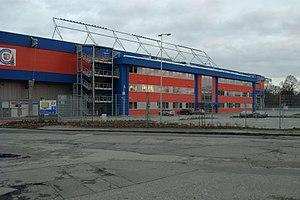
Le stade municipal de Gliwice est un stade de football situé à Gliwice en Pologne et construit avant 1926. Il est utilisé pour les matches à domicile du Piast Gliwice et peut accueillir jusqu'à 10 037 personnes depuis sa rénovation en 2011.